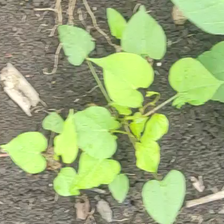
Weed species: Obscure_morning _glory(Ipomoea obscura)